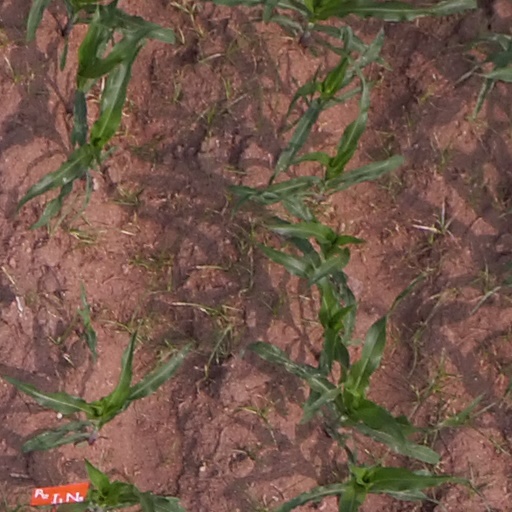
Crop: maize; corn